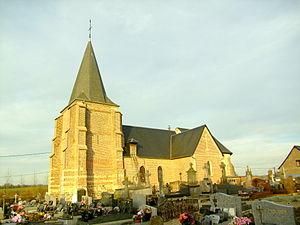
Église de Saint-Gobert le 15/01/2011
Le nombre, la spécificité et l'intérêt des églises fortifiées de Thiérache dans l'Aisne, principalement, mais aussi dans les Ardennes sont tels que, si plusieurs ouvrages leur ont été consacrés, les Offices de tourisme de ces deux départements ne proposent pas moins, en 2006 par exemple, de 4 à 6 circuits touristiques :
L'église Saint-Rémi de Saint-Gobert est une église située à Saint-Gobert, en France.
Saint-Gobert est une commune française située dans le département de l'Aisne, en région Hauts-de-France.